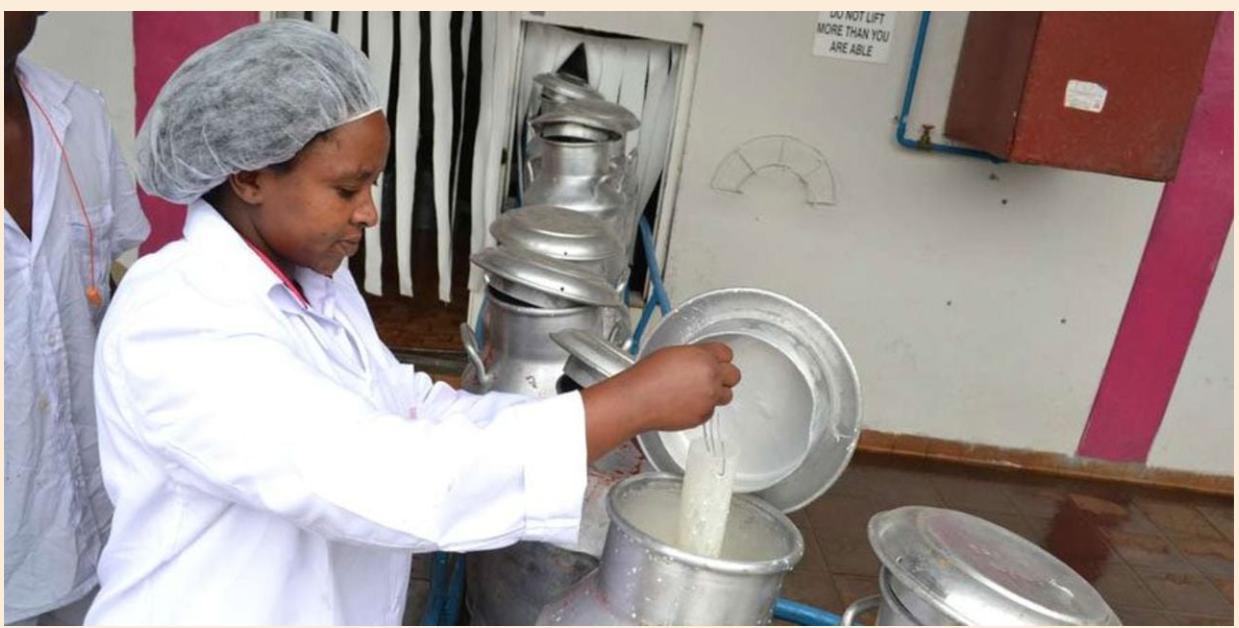
Mwanamke mmoja amevaa koti jeupe na kofia ya nywele, akimwaga, ikimiminika cheupe kwenye mtungi mkubwa wa chuma. Mtungi mwingine kadhaa imepangwa nyuma yake. Eneo hii inaonekana kuwa kiwanda cha maziwa au mahali pa kusindika chakula.